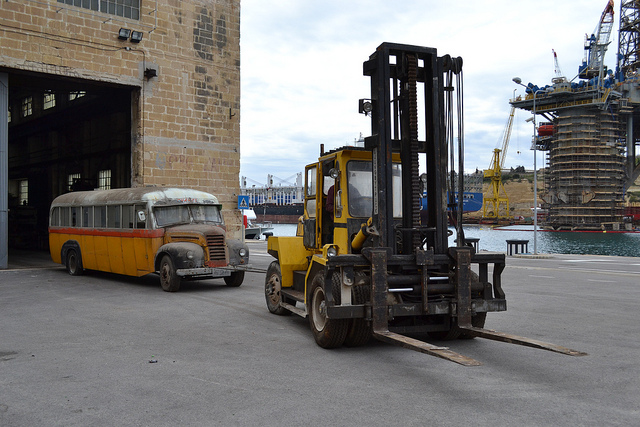
An old bus is parked next to the forklift.

a fork lift in front of an old bus

A very big forklift that is pulling a big school bus out of a garage.

A large fork lift hauling an old bus with a chain.

there is an old buss being moved by a construction truck